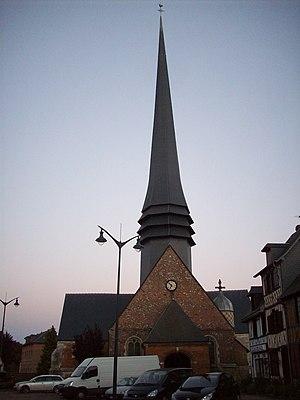
Eglise Saint-Eustache de La Feuillie. Il possède le clocher ardoisé le plus haut de France.
La Feuillie est une commune française située dans le département de la Seine-Maritime en région Normandie.
Cet article recense les monuments historiques de l'arrondissement de Dieppe, dans le département de la Seine-Maritime, en France.